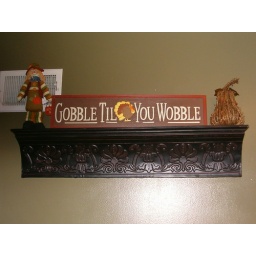
Fall decorated shelf in kitchen